Iyo-Shirataki Station

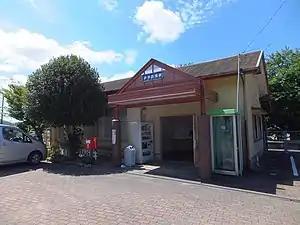
Iyo-Shirataki Station in August 2020

is a passenger railway station located in the city of Ōzu, Ehime Prefecture, Japan. It is operated by JR Shikoku and has the station number "S14".